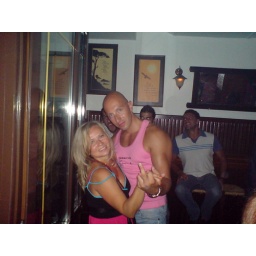
Weird People in SORRENTO ( muscle guy with pink shirt )